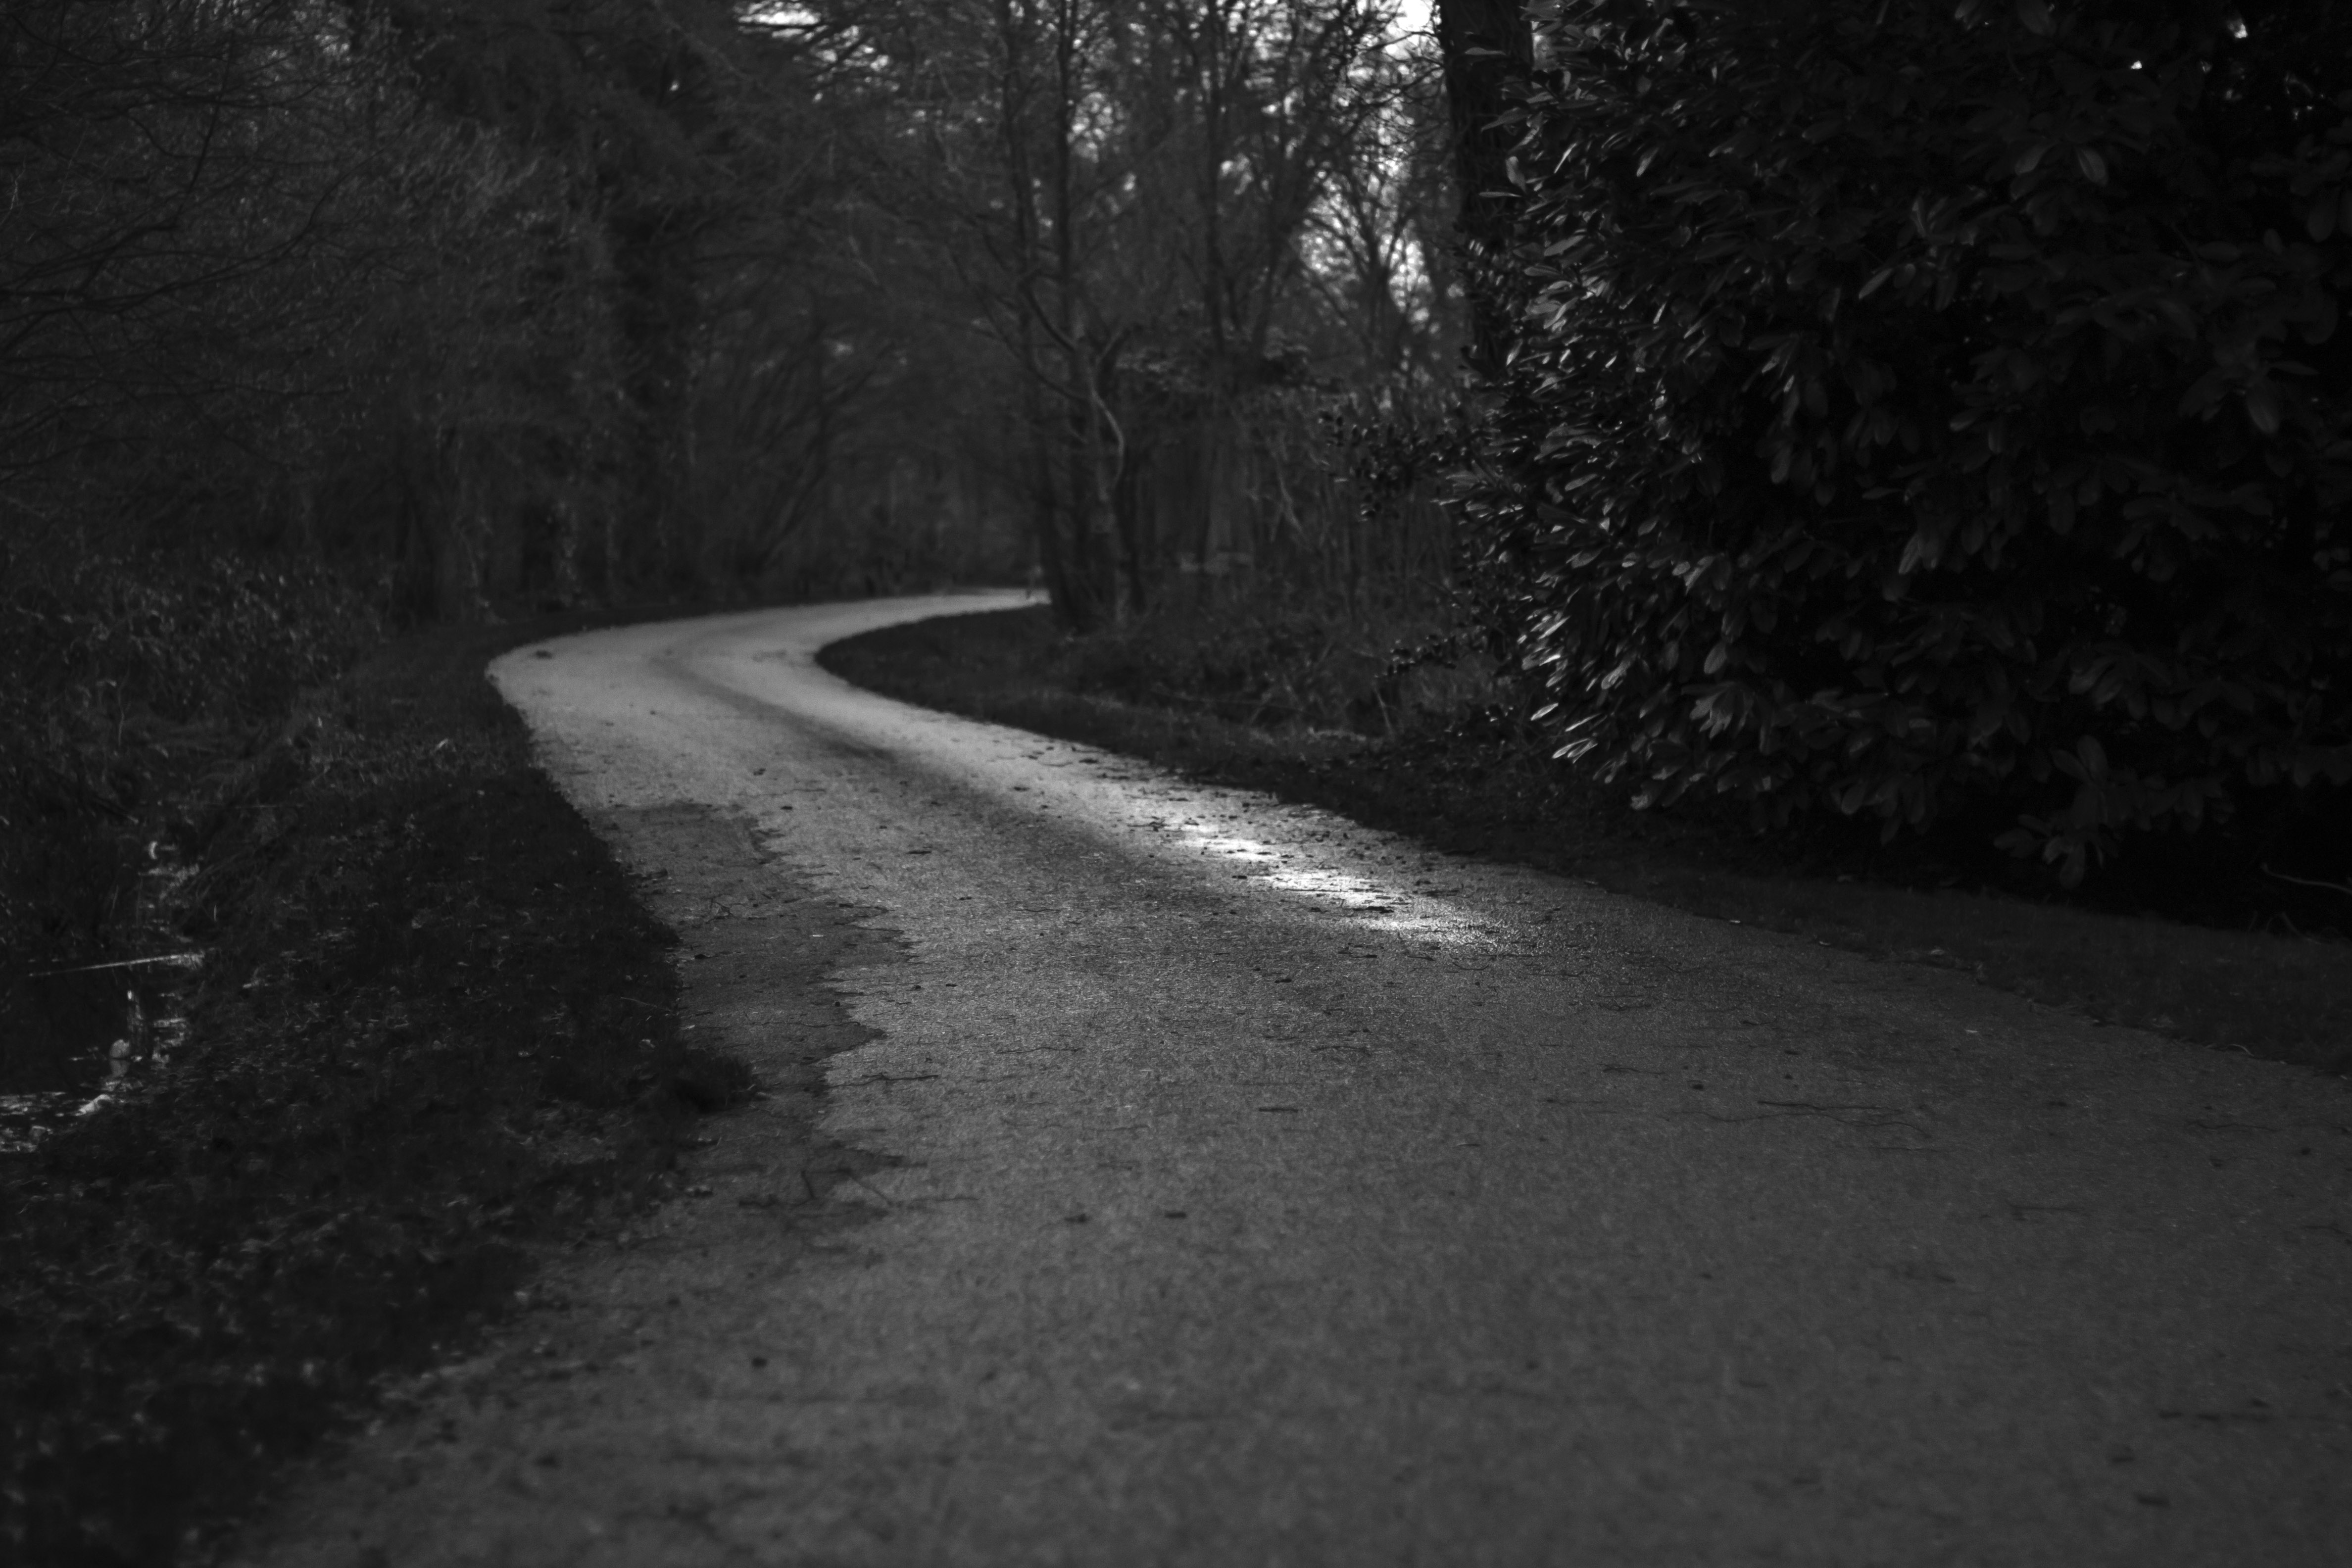
tree, forest, path, snow, light, black and white, road, white, night, sunlight, morning, asphalt, dark, curve, bend, weather, shadow, darkness, black, monochrome, lane, season, trees, infrastructure, way, road surface, monochrome photography, atmospheric phenomenon